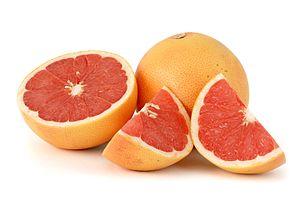
Deux pomélos roses (Citrus ×paradisi), un entier et un coupé en morceaux. Tiếng Việt: Bưởi chùm (Citrus × paradisi) là một loài thuộc chi Cam chanh (Citrus), được trồng nhiều ở vùng cận nhiệt đới. Camera data * Camera: Canon EOS 350D * Lens: EF 50 mm 1:1.8 II * Focal length: 50 mm * Aperture: f/11 * Exposure time: 2 s * Sensivity: ISO 100 * Accessories: Tripod, cable release
Citrus est un genre de plantes angiospermes de la famille des Rutaceae, sous-famille des Aurantioideae, tribu des Citreae, sous-tribu des Citrinae. Ce genre contient les arbres donnant les fruits communément appelés « agrumes » : orange, citron, pamplemousse, mandarine, etc.
Le terme de caroténoïde aussi appelés tétraterpènoides regroupe les molécules des familles des carotènes et des xanthophylles.
Pamplemousse et pomélo sont des noms vernaculaires ambigus qui désignent en français deux types d'agrumes qui proviennent de deux espèces différentes du genre Citrus, de la famille des Rutaceae : l'asiatique Citrus maxima et l'hybride occidental Citrus ×paradisi.
Le jus de pamplemousse est une boisson obtenue par pressage des agrumes appelés indistinctement « pamplemousses ». Le jus de pamplemousse peut également être utilisé afin de réaliser divers cocktails. Les personnes sous traitement médicamenteux doivent éviter d'en boire sans consulter d'abord leur médecin.